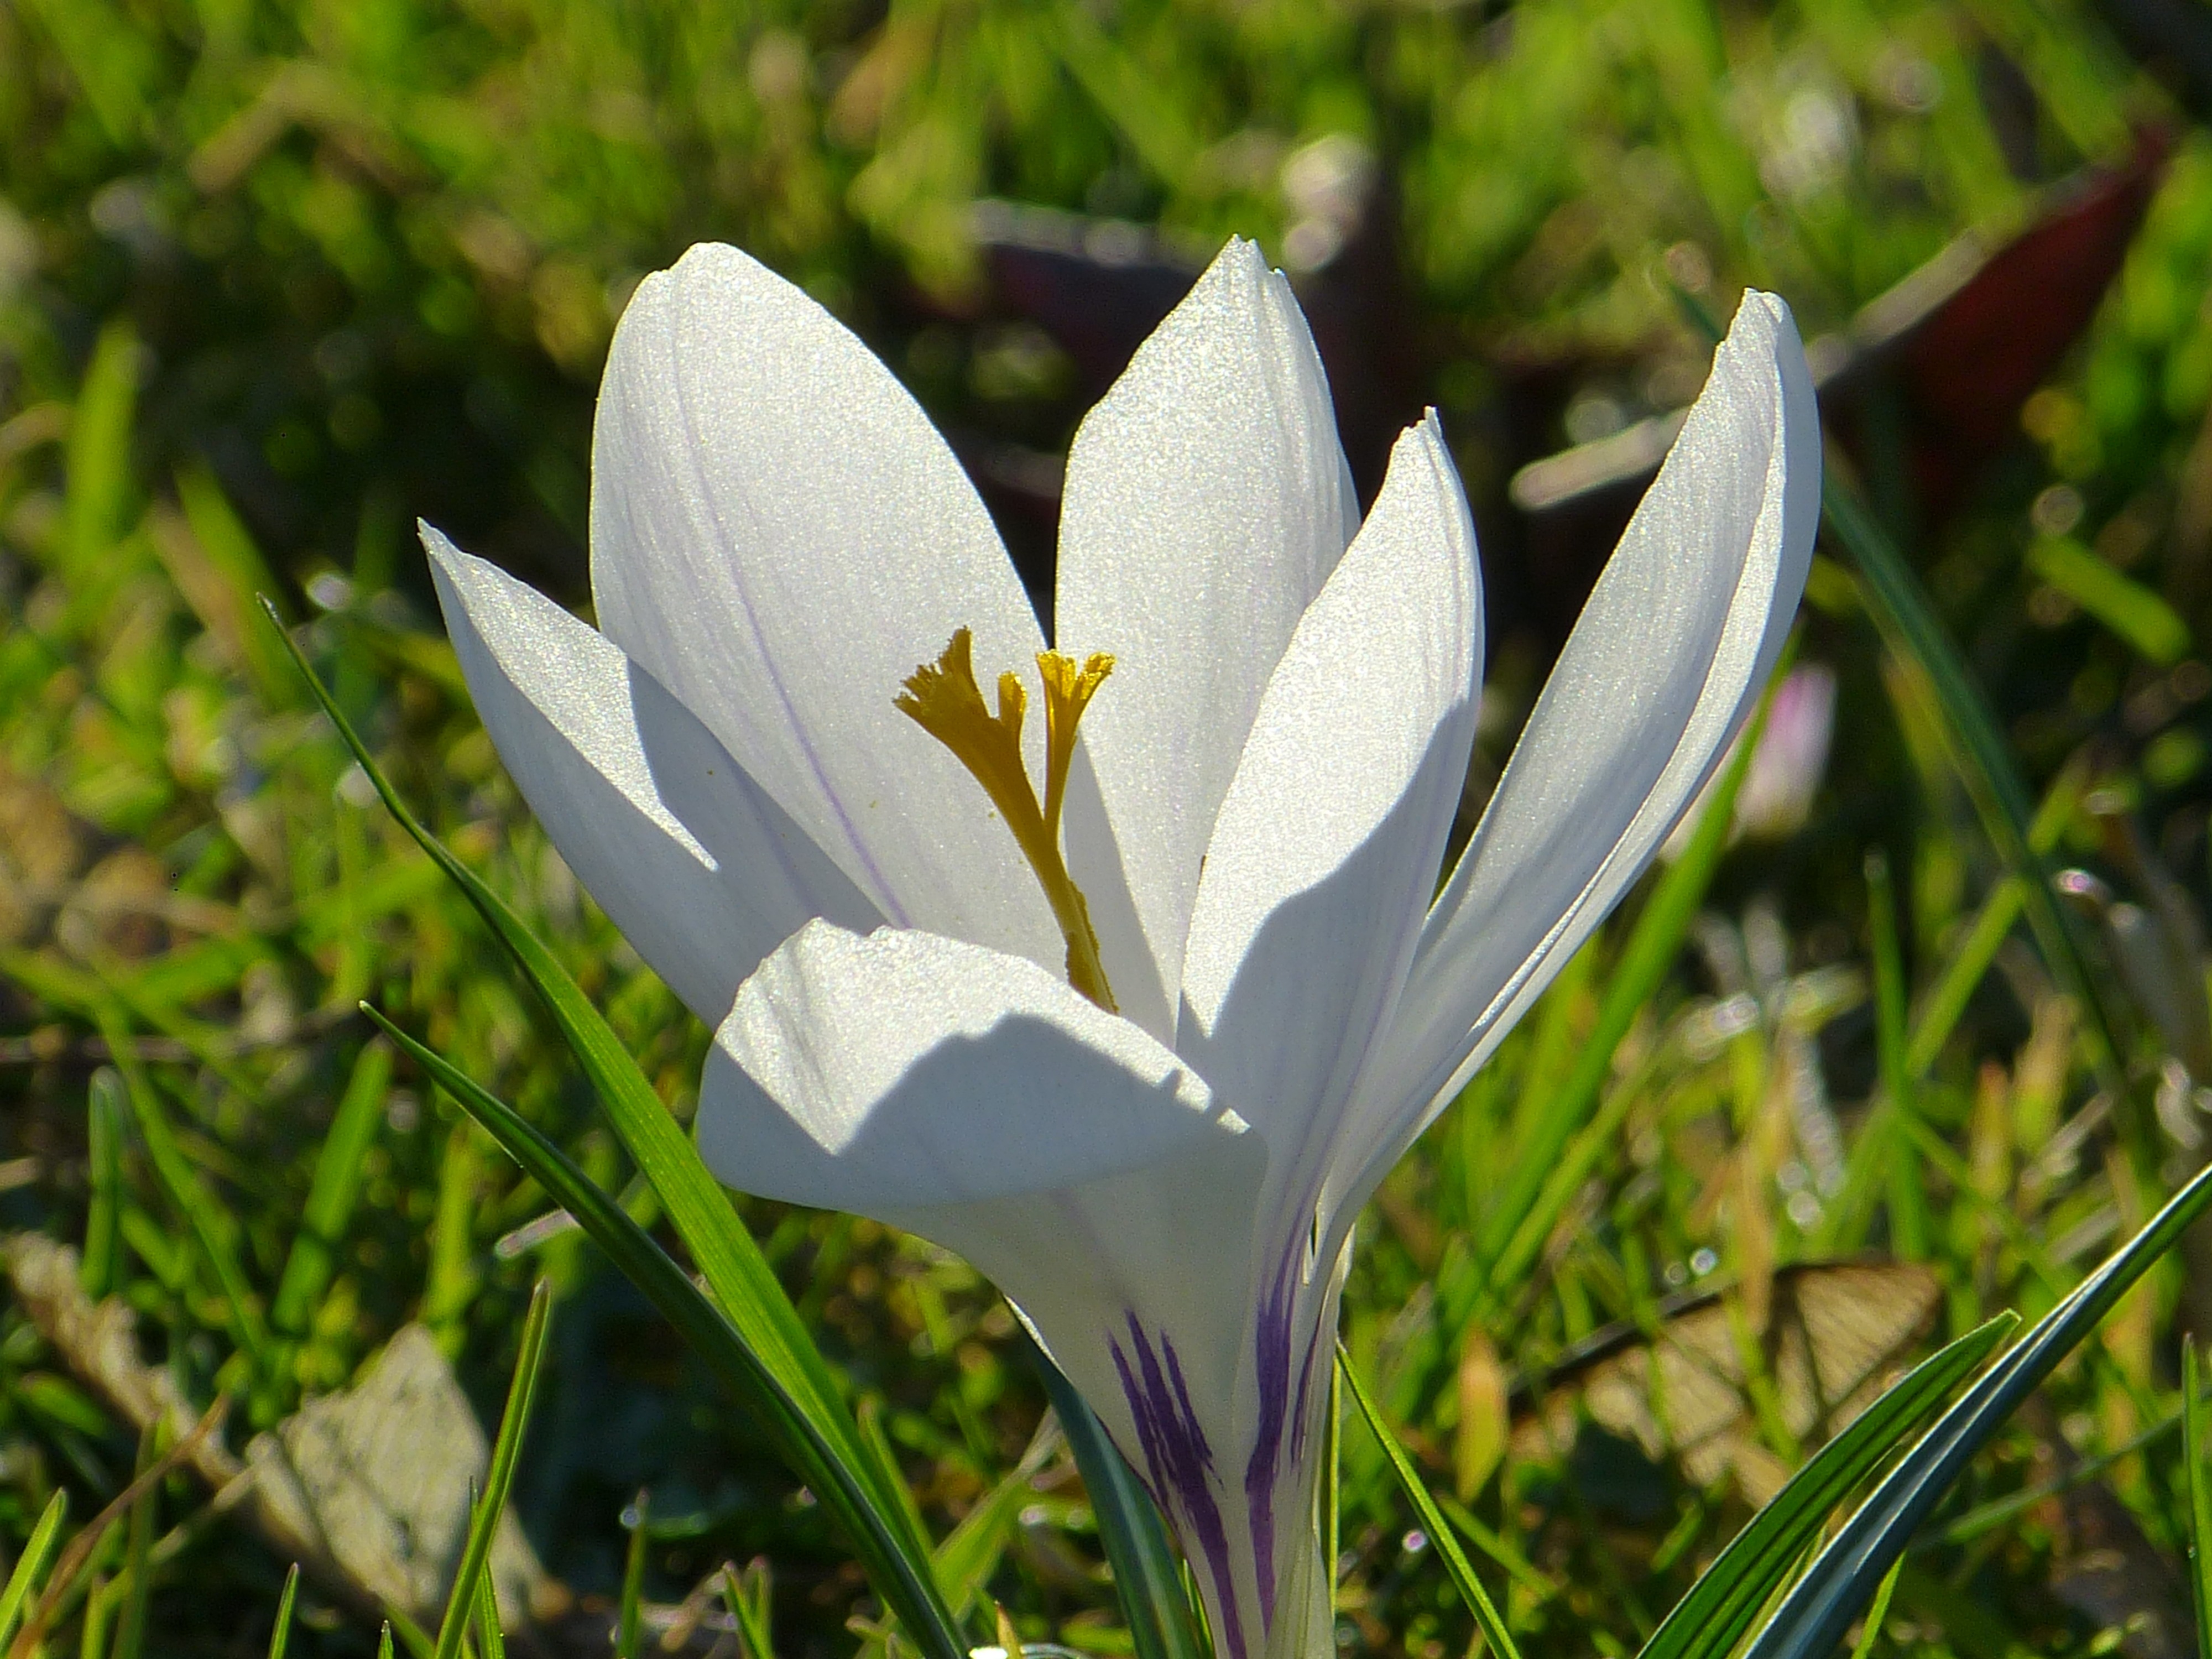
blossom, plant, white, flower, petal, bloom, spring, botany, flora, wildflower, crocus, spring flower, macro photography, flowering plant, land plant, iris family